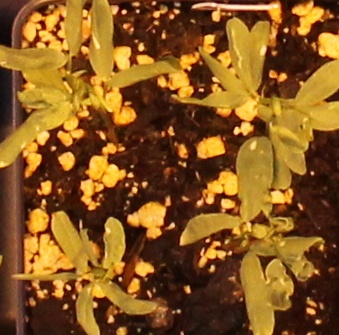
Label: Lentil